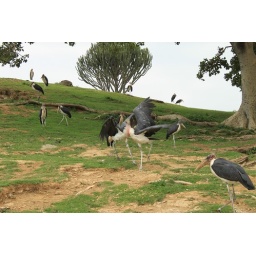
marabou fighting at the fish market in awasa